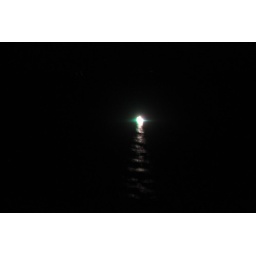
boat in the water